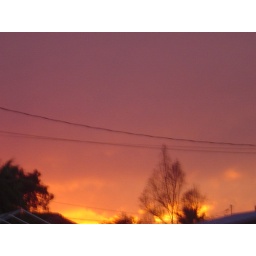
orange sky looking as fire in the mountains